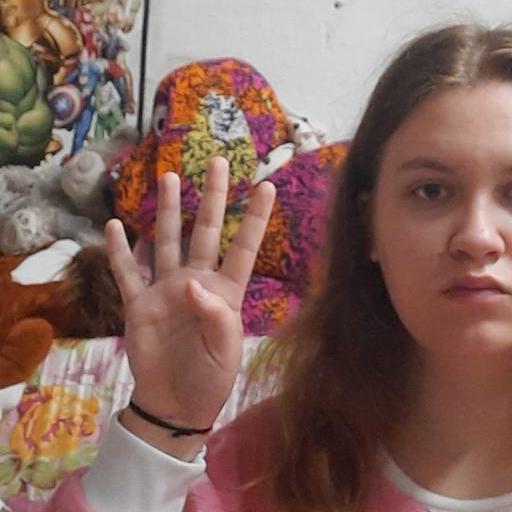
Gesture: four